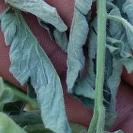
Crop: Tomato
Condition: bacterial-floundering-d